Adolphe Clément-Bayard

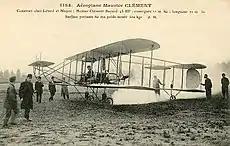
Maurice Clément-Bayard at the controls of the 1910 Clément-Bayard biplane

Clément-Bayard was an early French manufacturer of aircraft engines and lighter-than-air vehicles, with the earliest flights occurring in 1908. Clément-Bayard created the world's first series production aircraft.